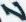
Number: 7